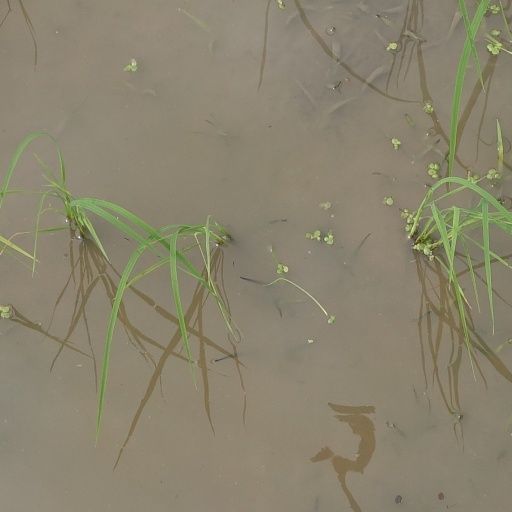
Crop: rice